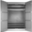
Label: wardrobe